One Small Step (film)

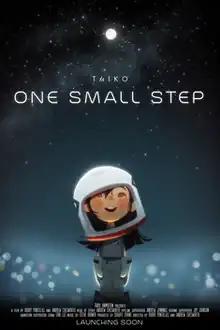
Film poster

One Small Step is a 2018 Chinese-American animated short film by Andrew Chesworth and Bobby Pontillas and produced by Taiko Studios.